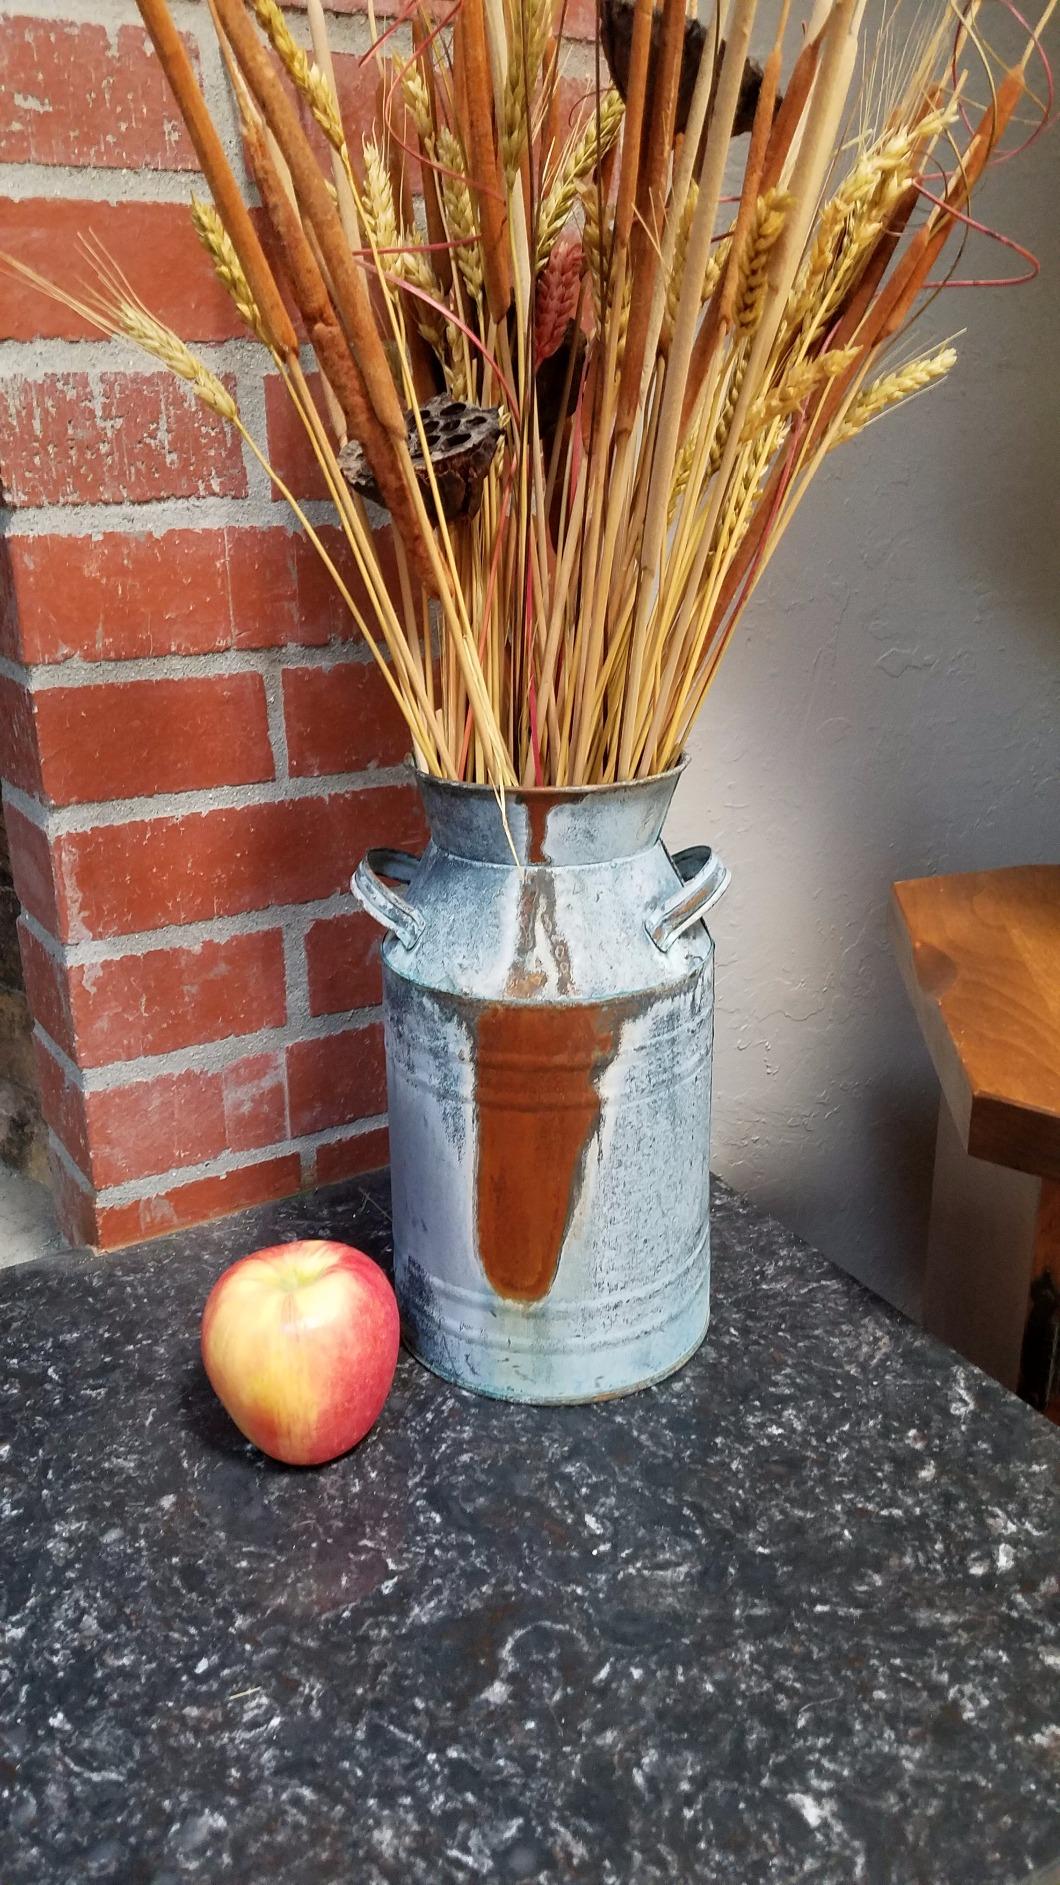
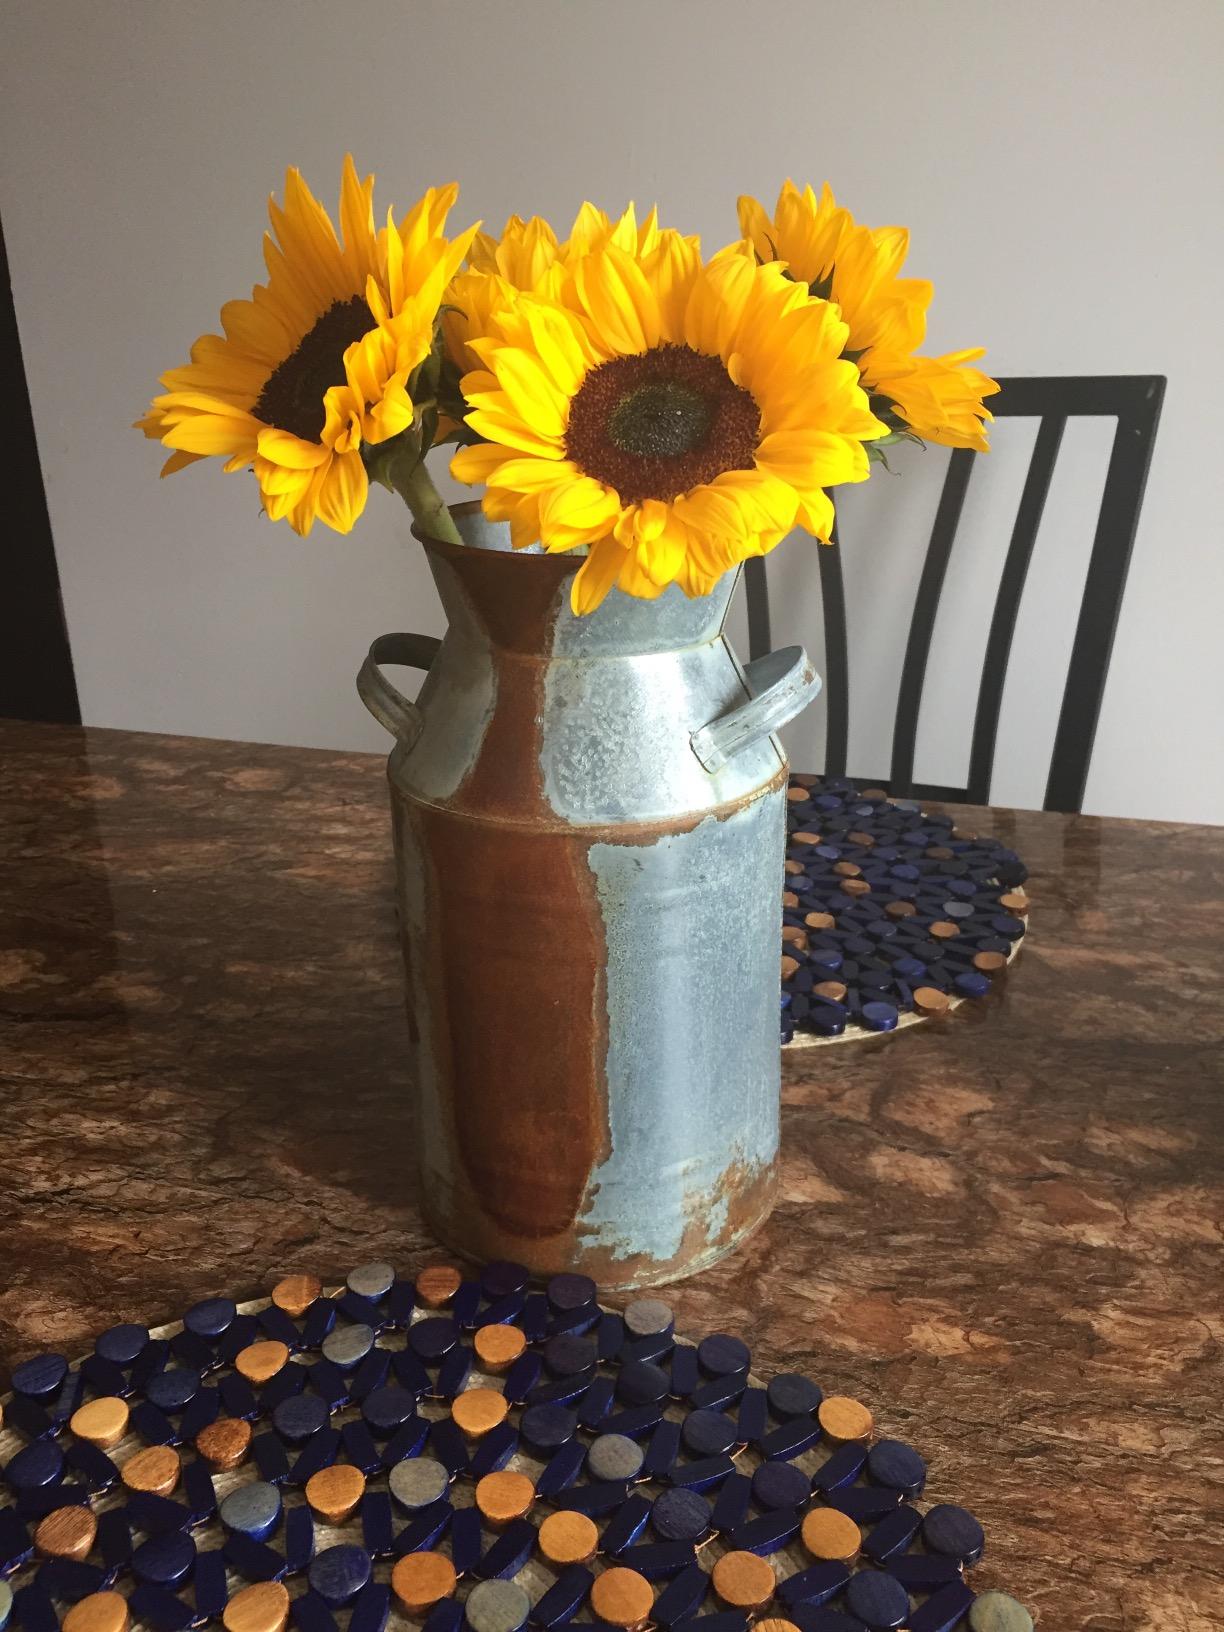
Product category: vase
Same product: yes